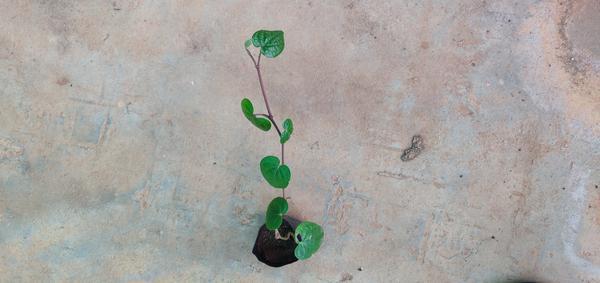
Plant: Betel